Cheddar Yeo

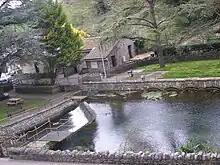
The arches which can be seen in the centre are the start of the pipe transporting water to the reservoir.

As early as 1527 there are records of watermills on the river. In the 17th and 18th centuries, there were several watermills which ground corn and made paper, with 13 mills on the Yeo at the peak, declining to seven by 1791 and just three by 1915.